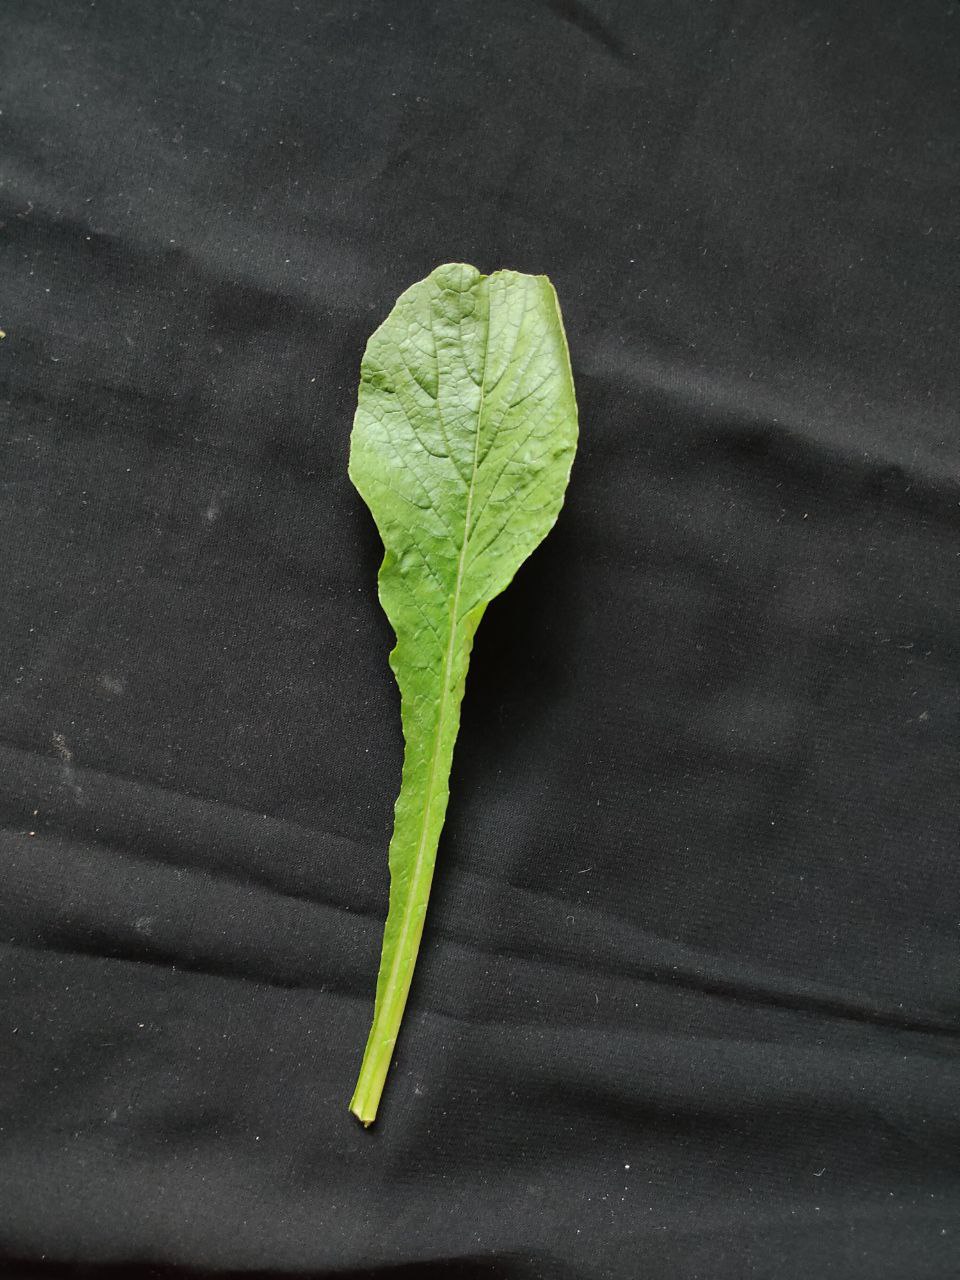
Label: Fresh leaf